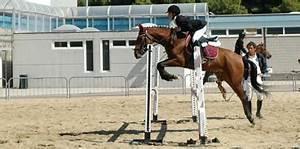
horse